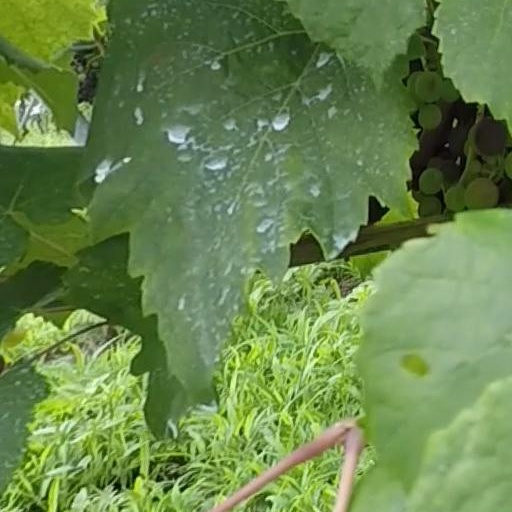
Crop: grape